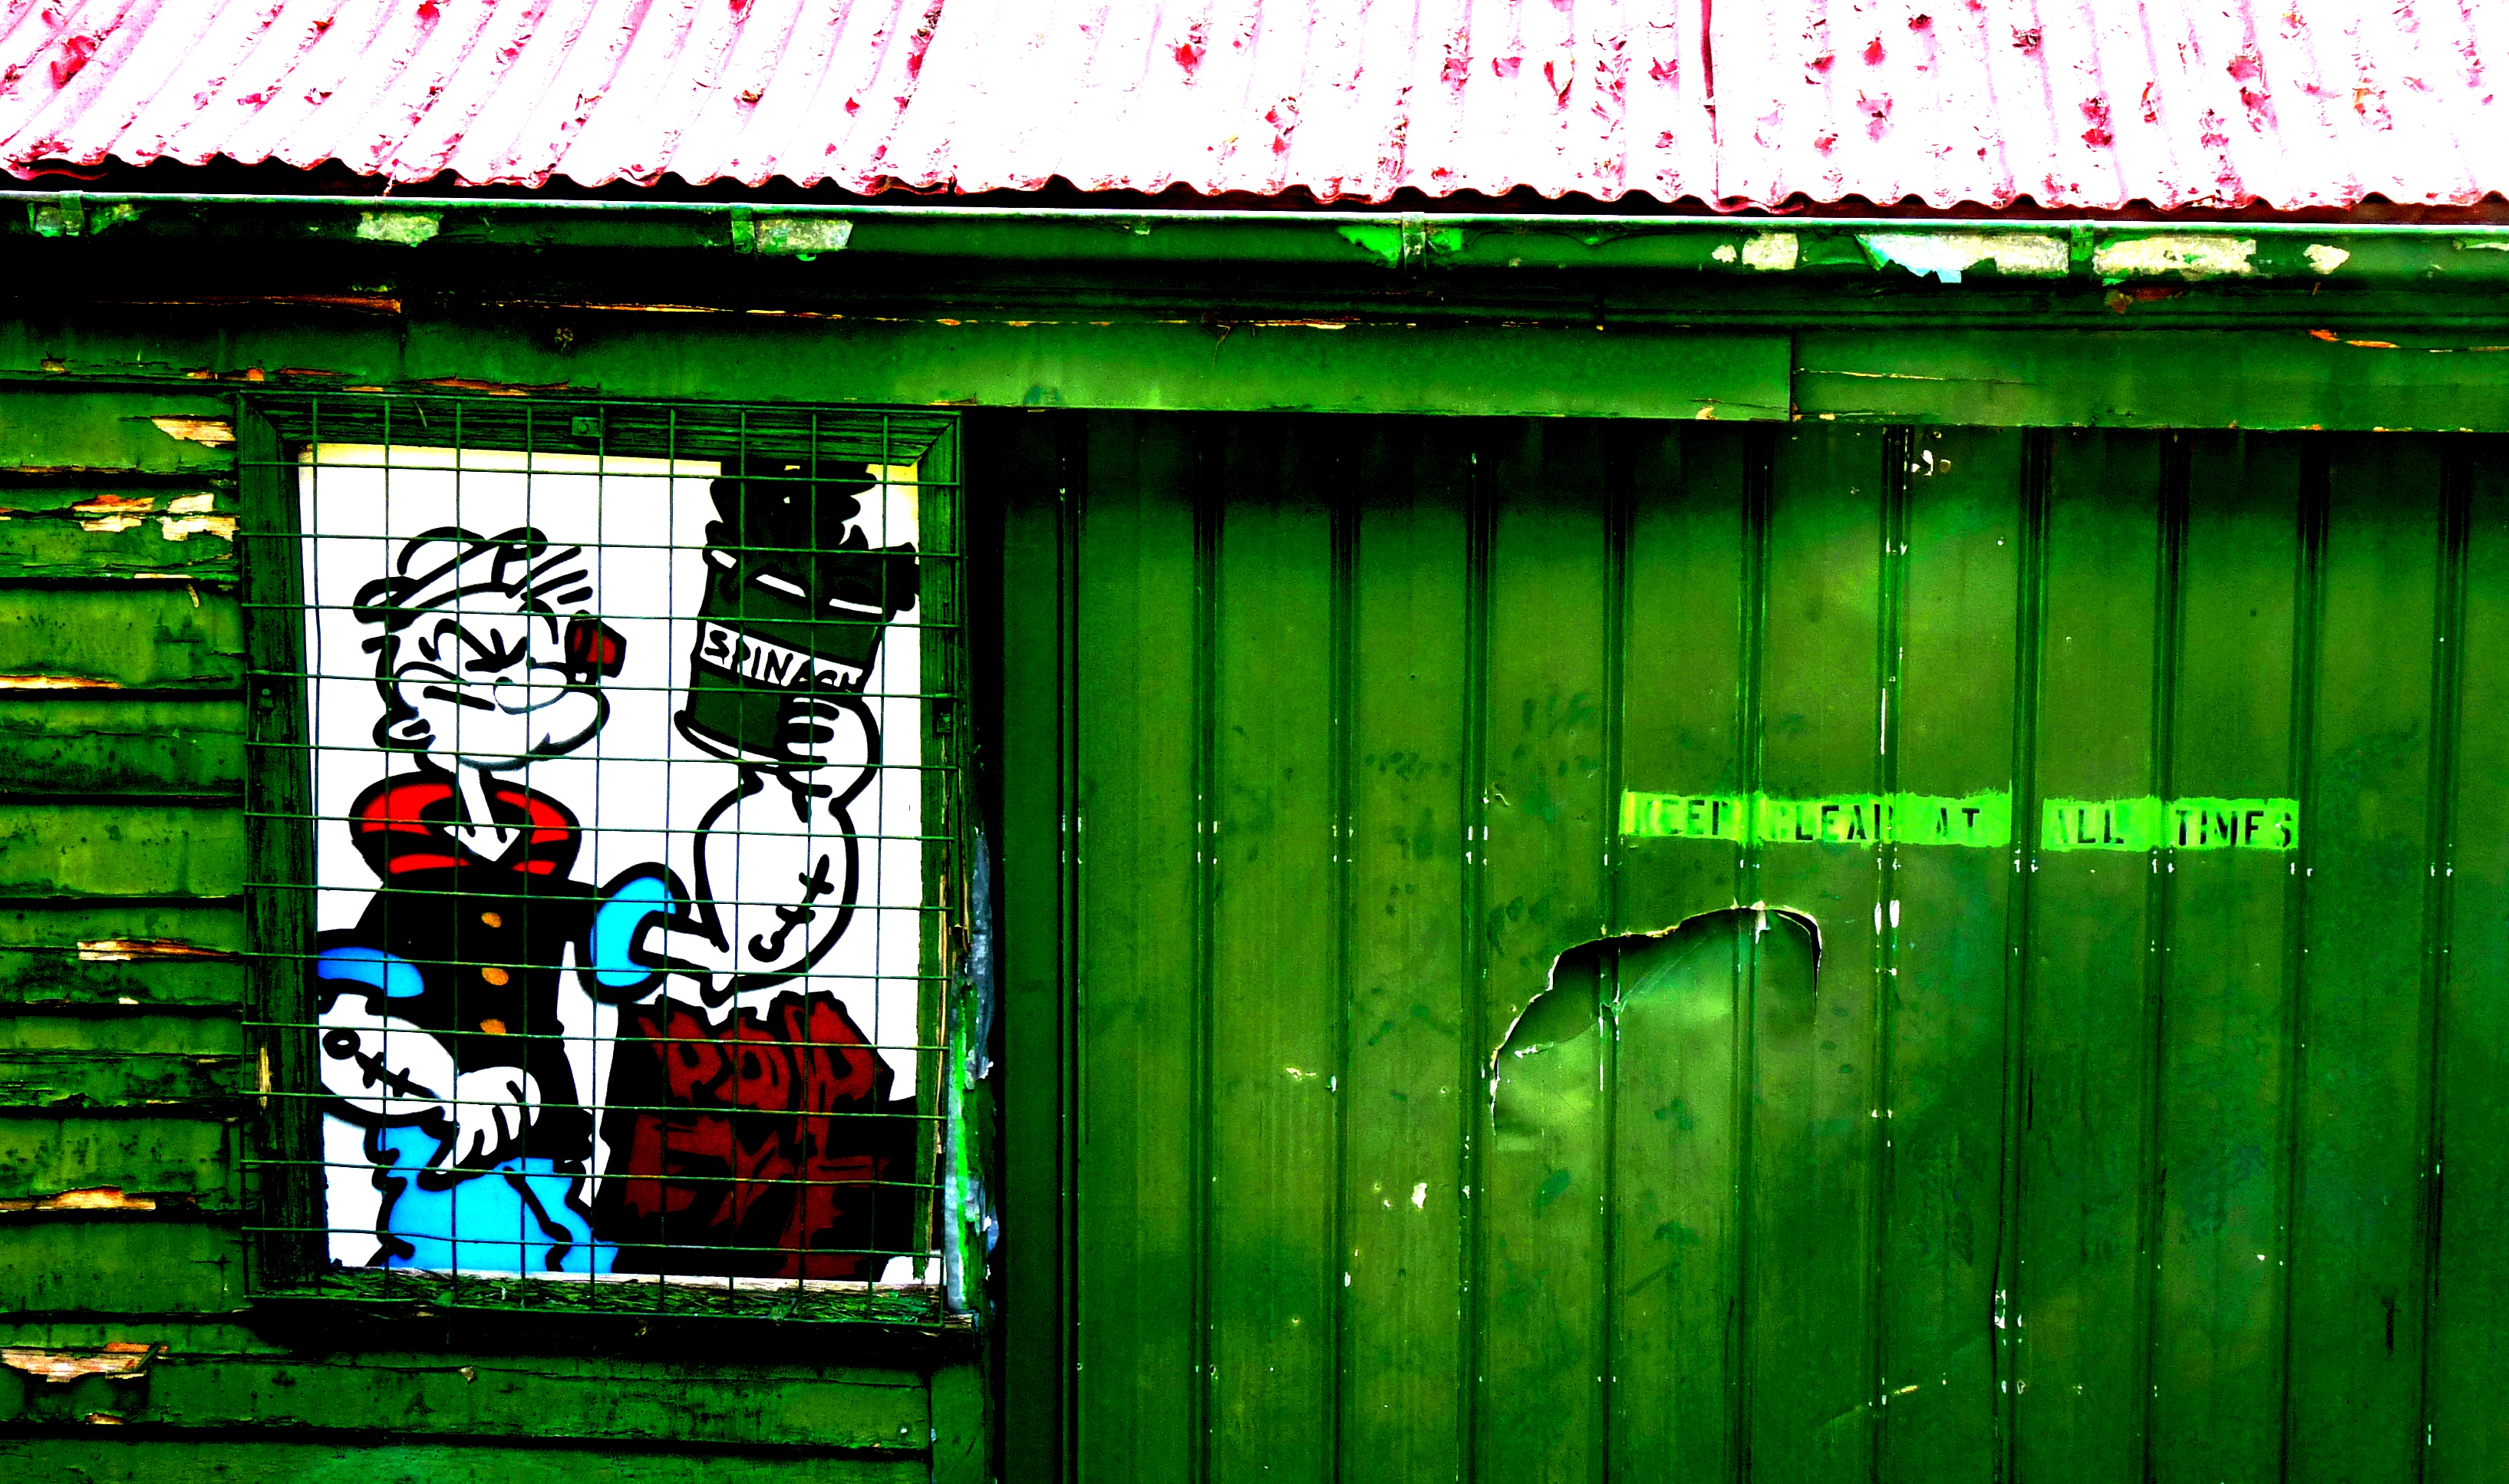
street, window, glass, pier, river, green, color, signage, australia, south, art, adelaide, grafitti, glenelg, popeye, cruises, torrens, urban area